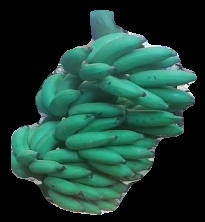
Variety: elakki-bale
Grade: grade2